Charles Hanbury Williams

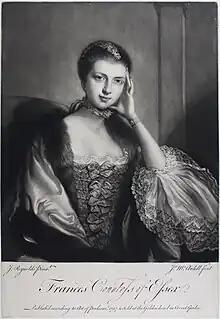
Frances, daughter to Charles Hanbury Williams

On 1 July 1732, he married Lady Frances Coningsby (1707/8–1781) at St James, Westminster, London. Lady Frances was a daughter of Thomas Coningsby, 1st Earl Coningsby and Lady Frances Jones (second daughter and sole heiress of Richard Jones, 1st Earl of Ranelagh and the Hon. Frances Willoughby, a daughter and heiress of Francis Willoughby, 5th Baron Willoughby). Together, they had two daughters: